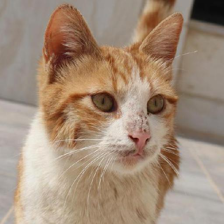
Label: animals